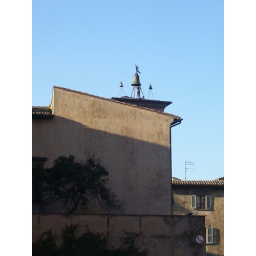
The building with the bells on top is one of the oldest clock towers in Italy (1348)